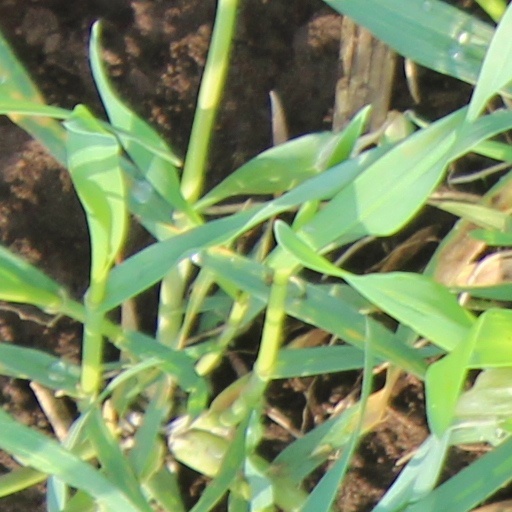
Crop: wheat